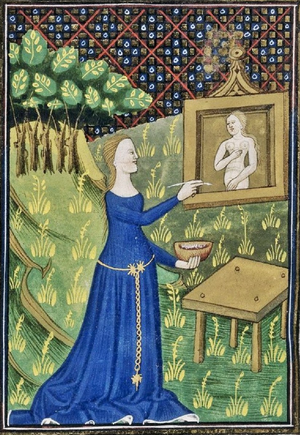
Timarété, appelée également Thamyris, est une peintre de la Grèce antique du Vᵉ siècle av. J.-C.. Aucune de ses peintures n'a été conservée.